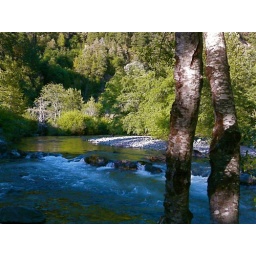
I love the green reflection in the water